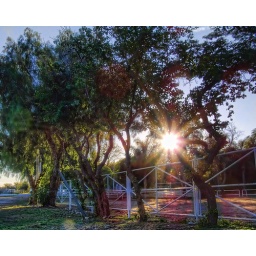
The Sun sets in a cloudless sky behind the horse ranch off Little Tujunga.